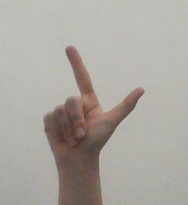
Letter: laam